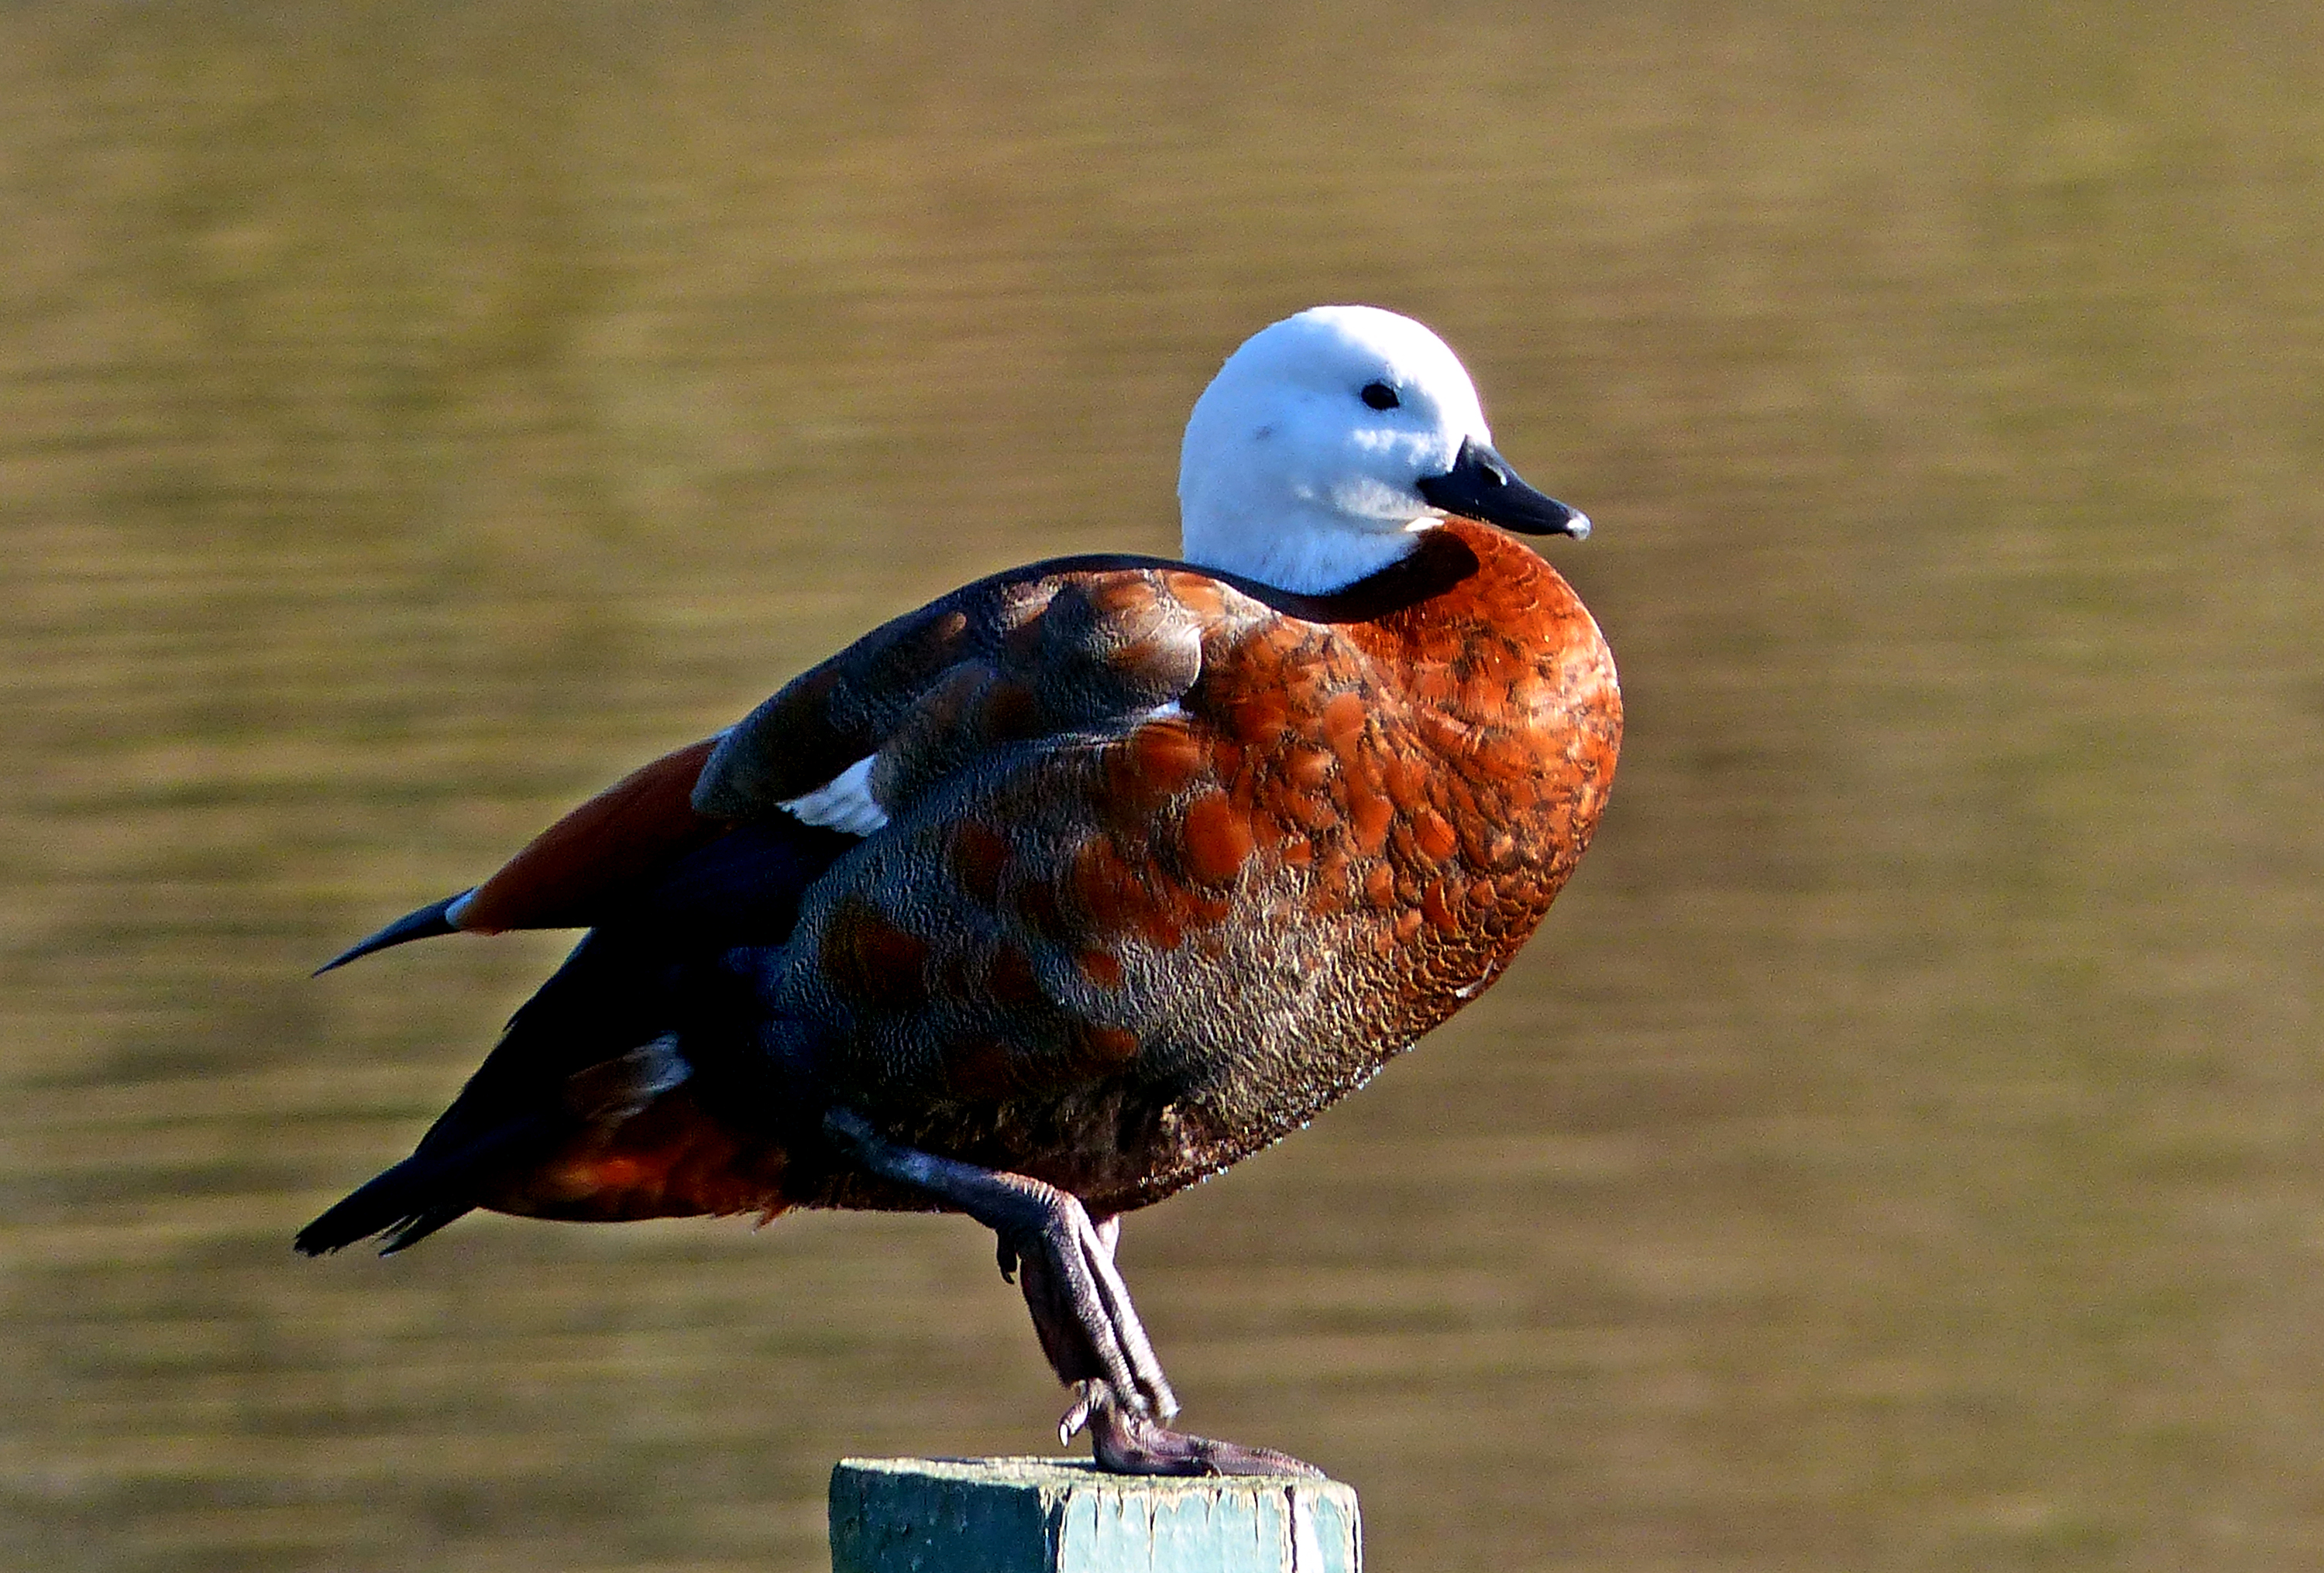
bird, wing, pond, wildlife, beak, brown, fowl, fauna, duck, feathers, vertebrate, lumixfz200, waterfowl, newzealandbirds, flickrsbestcreatures, water bird, whitehead, femaleshellduck, ducks geese and swans